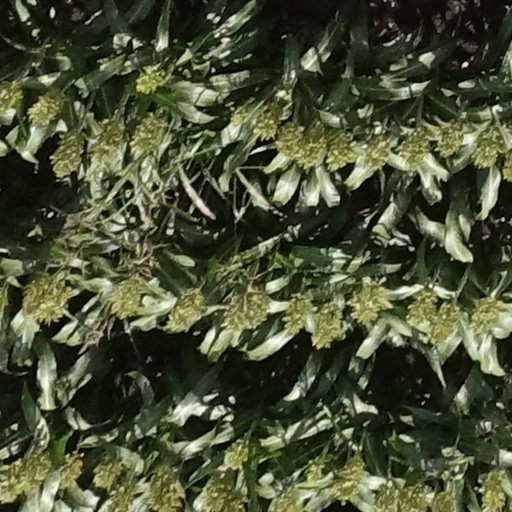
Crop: sorghum